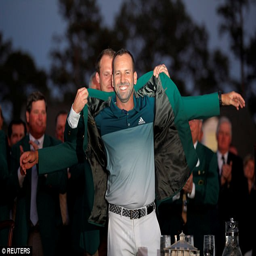
person smiles as golfer puts the famous green jacket on him